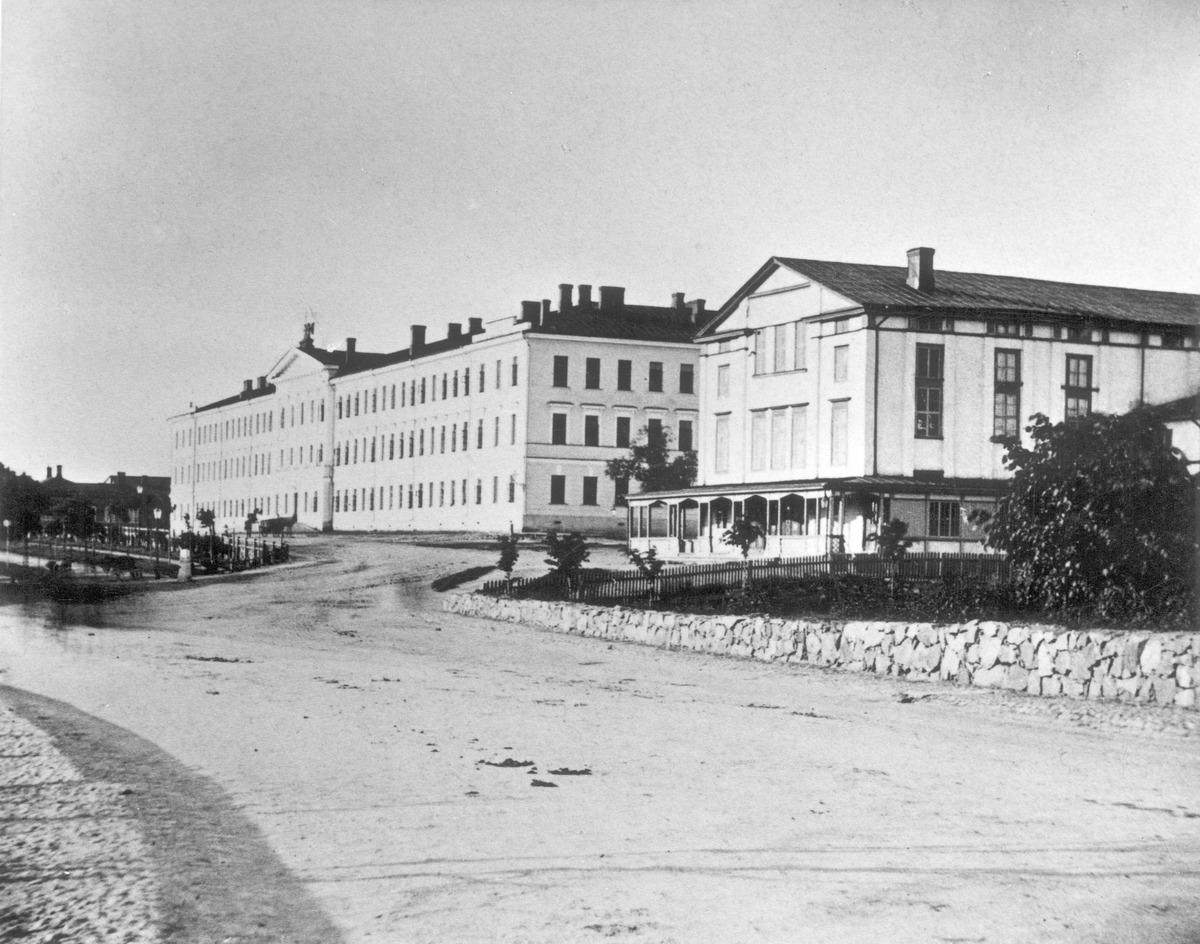
Arkadia-teatteri ja Turun kasarmi
sisällön kuvaus: Arkadia-teatteri ja Turun kasarmi. mustavalkoinen
Kuvaaja: Hoffers, Eugen, valokuvaaja
Ajankohta: kuvausaika 1870 -luku
Paikka: Suomi, Uusimaa, Helsinki, Kamppi Helsinki, Läntinen Heikinkatu 28 =Mannerheimintie 22-24